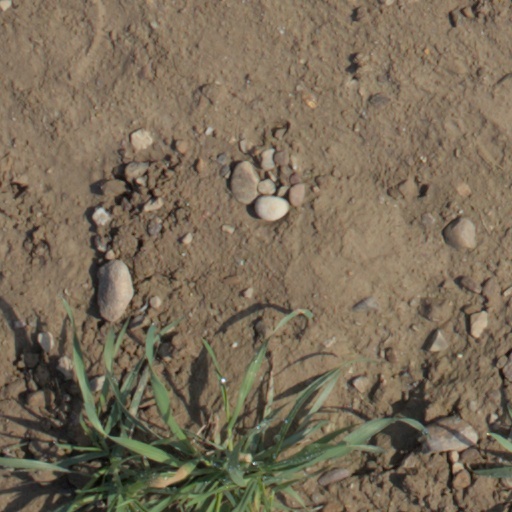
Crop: wheat